William Fraser (bishop of St Andrews)

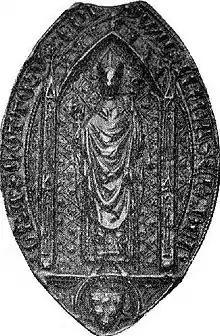
The seal of Bishop William Fraser. The other side contains his arms, making this the earliest episcopal seal from the British Isles on which the arms are represented.

William Fraser (died 1297) was a late 13th century Bishop of St Andrews and Guardian of the Kingdom of Scotland. Before election to the bishopric, he had been and Royal Chancellor of King Alexander III of Scotland and dean of Glasgow. He was elected to the bishopric on 4 August 1279 and confirmed in the position the following year by Pope Nicholas III.